Takashi Umino

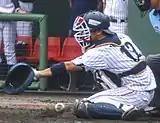
Umino playing for a team of Japanese college all-stars in 2019

Umino was elected to the Japan national baseball team at the 2018 Haarlem Baseball Week, and was elected to the Japan national baseball team at the 2018 USA VS Japan Collegiate All-Star Series and the 2019 USA VS Japan Collegiate All-Star Series.